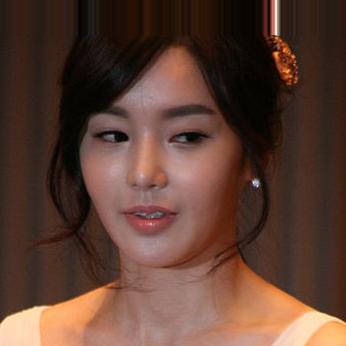
Age: 25